Shor in the City

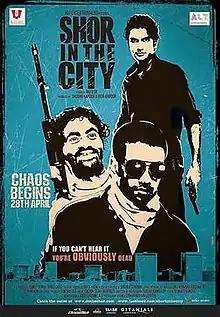
Theatrical release poster

Shor in the City is a 2011 Indian Hindi-language crime drama film directed by